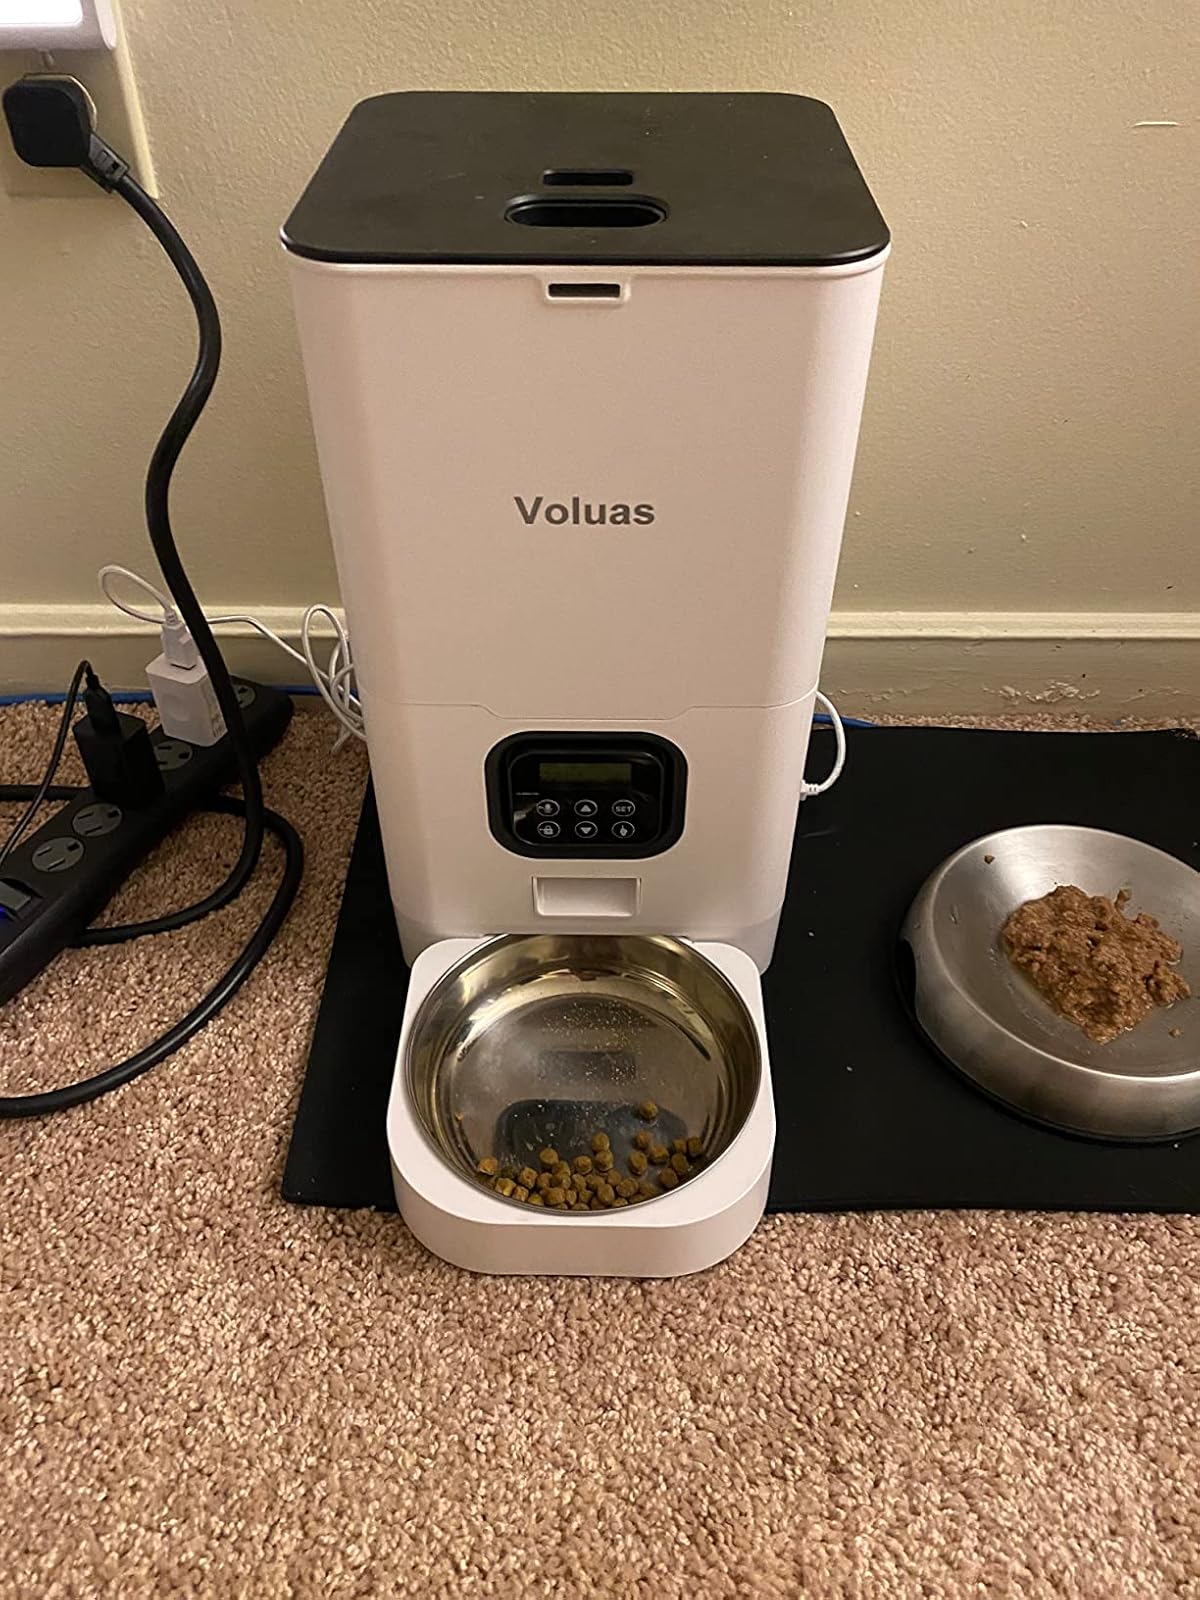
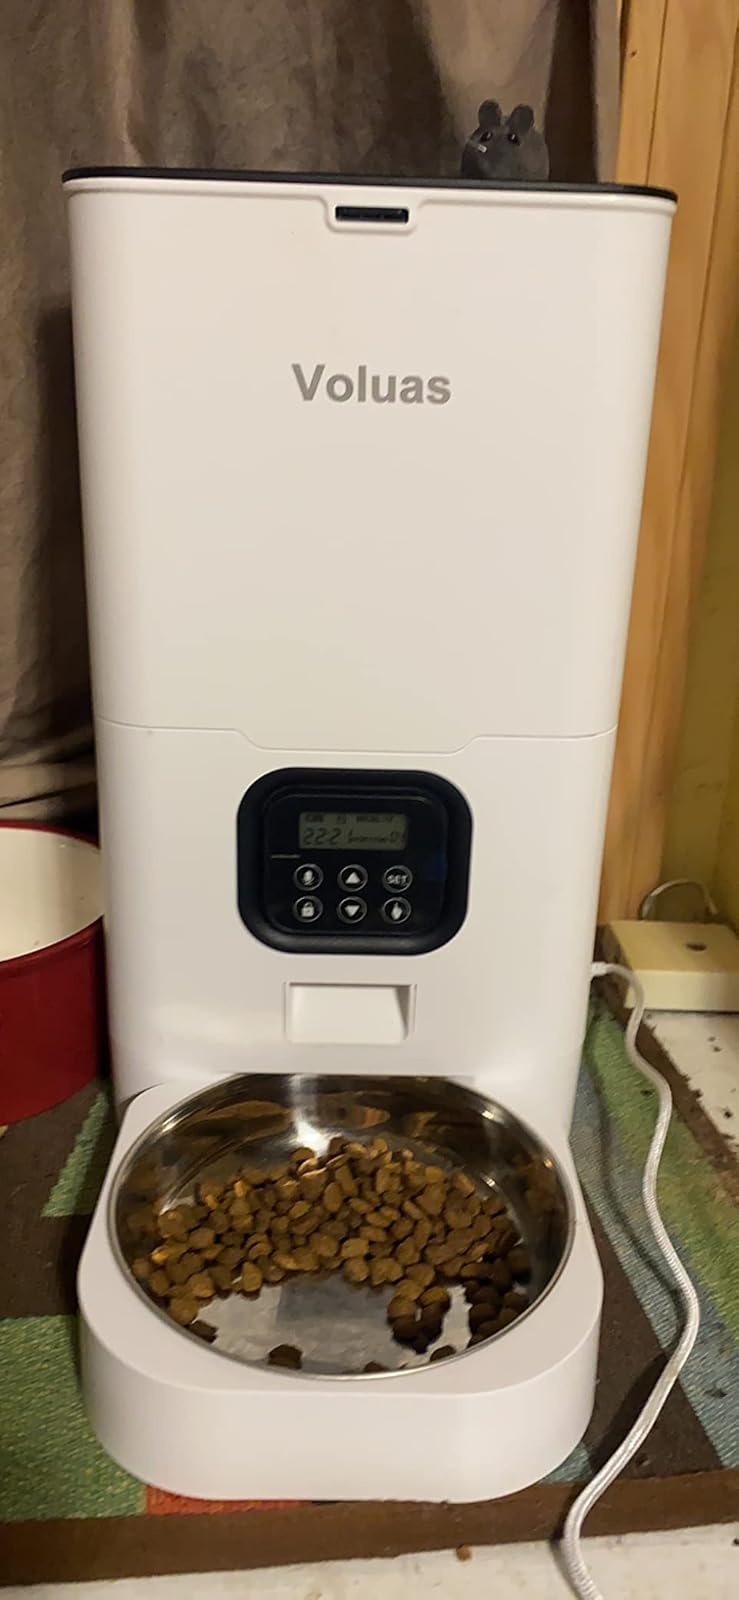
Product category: items_feeder
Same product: yes